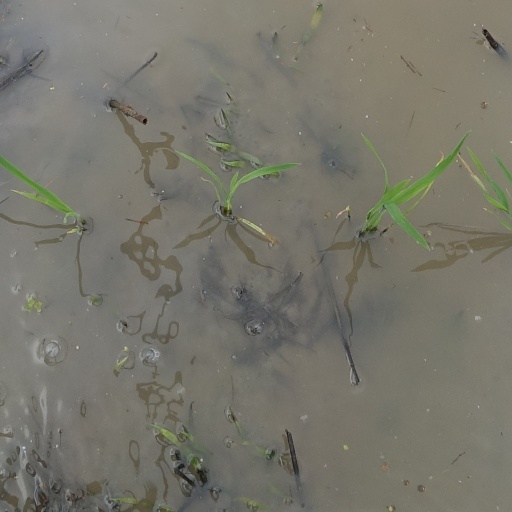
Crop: rice